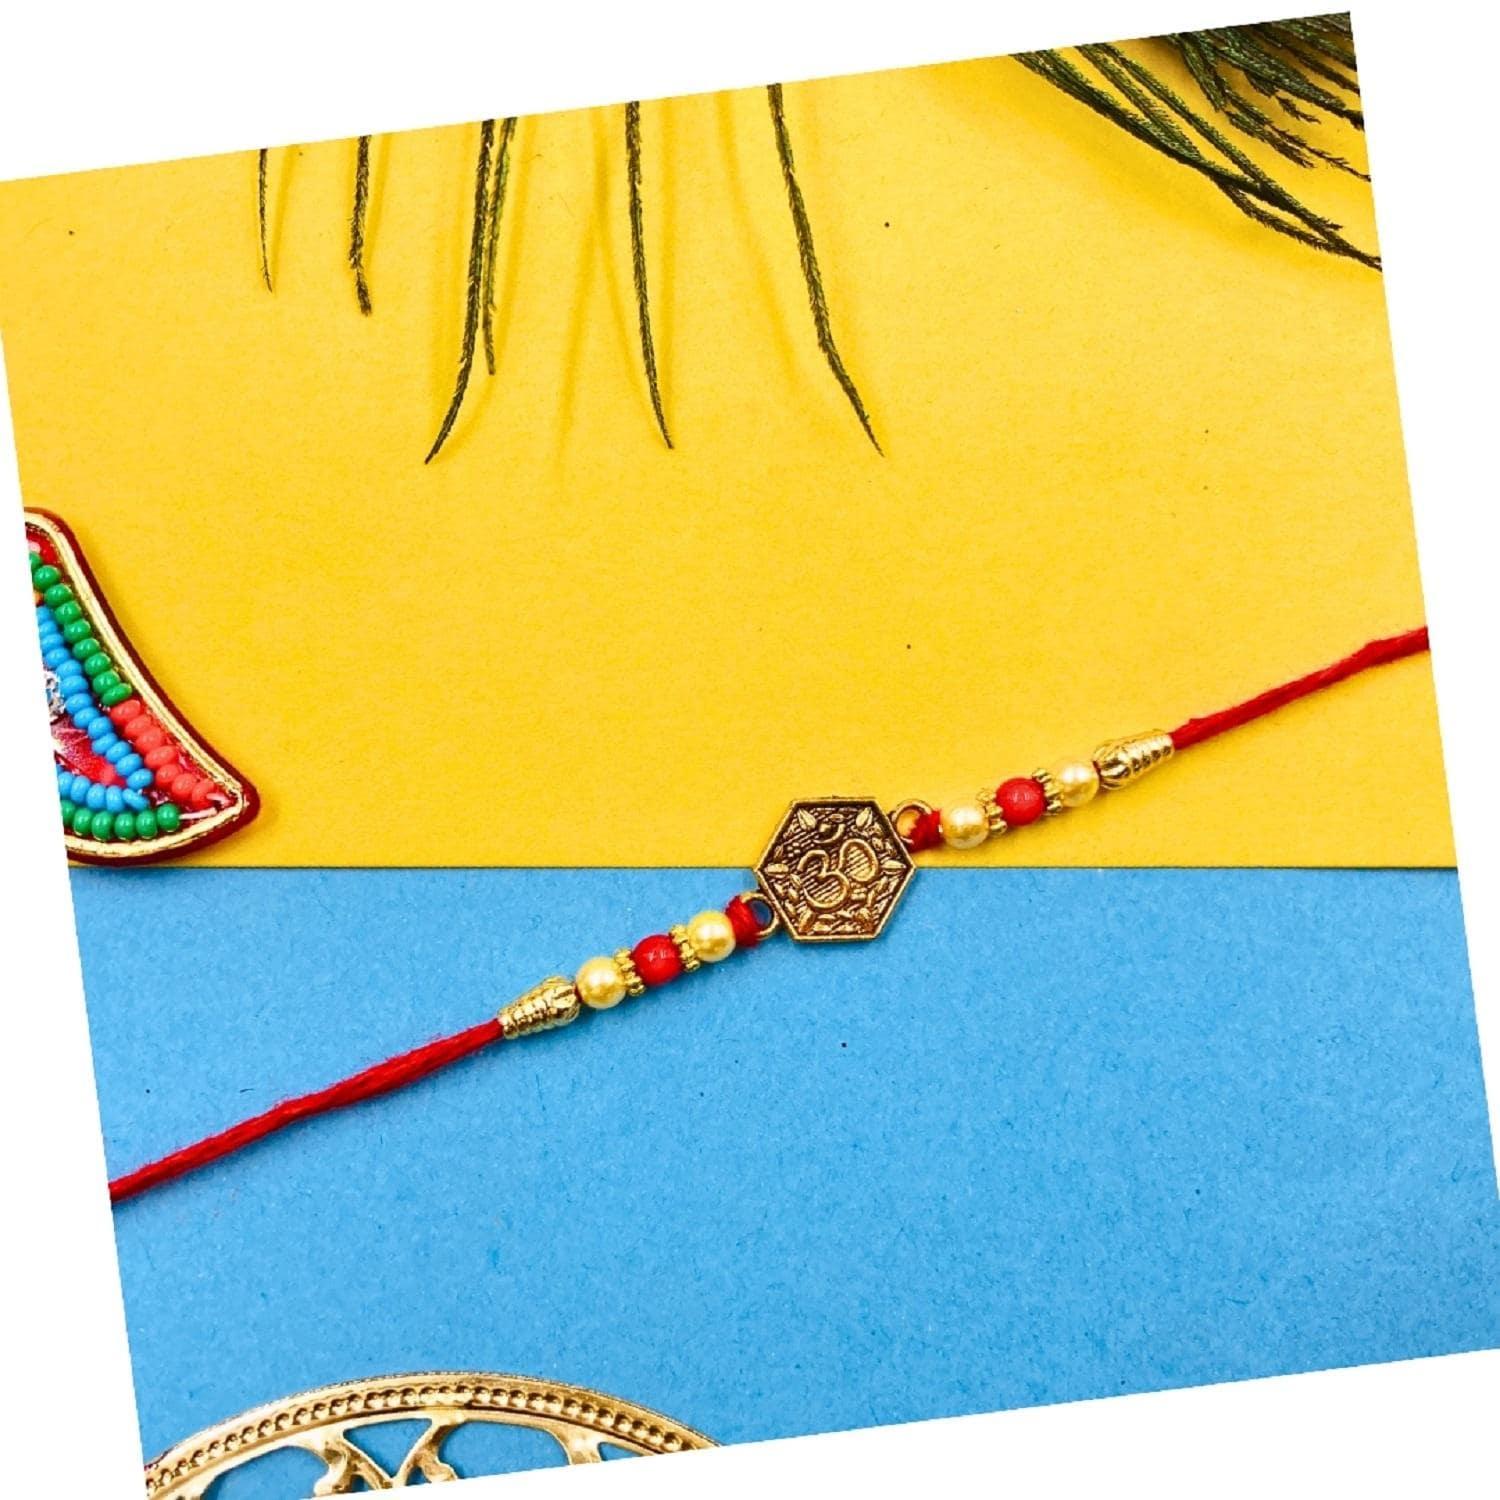
VIBRANCE Traditional Om Rakhi for Raksha Bandhan.
Type: Rakhis
Brand: VIBRANCE
Price: Rs. 249
 Raksha Bhandan is a celebration of the bond between a brother and sister. We specialize in creating unique rakhi designs for every brother and sister. Our rakhi collection ranges from traditional to modern designs, all of which are handcrafted with love and care. We strive to make each Raksha Bhandan special for our customers by providing the perfect rakhi for their loved ones. With our wide range of designs and styles, you can find the perfect rakhi for your brother or sister. Shop with us today to make your Raksha Bhandan magical. The design of the delivered product or parts of it may vary slightly from what is shown in the image.
Features: Hand crafted pearl and crystal studded rakhi Multicolor Rakhi,Special Multi colour Designer Rakhi for Brother / Bhabhi / Kids,Includes roli chawal and free greeting card,Rakshabandhan Special Card,Comes with Roli Chawal & Best Wishes Greeting Card in best packaging